Michael Capponi

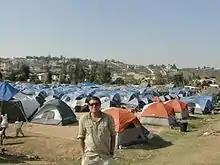
Capponi at his tent city in Belvil, Pétion-Ville, Haiti, in March 2010

Capponi began his transformation into humanitarian work and disaster relief aid in 1999 during the war in Kosovo by organizing nightclubs to contribute proceeds to the Red Cross. When Hurricane Charley hit Florida in August 2004, Capponi teamed up with the American Red Cross and organized relief efforts for the victims. He worked with local nightlife venues to raise money and provide support. The partnership continued in December 2004, with a fundraiser for the Thailand tsunami victims.